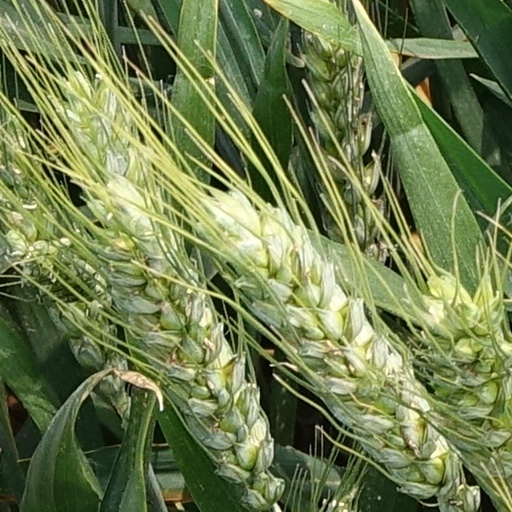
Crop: wheat